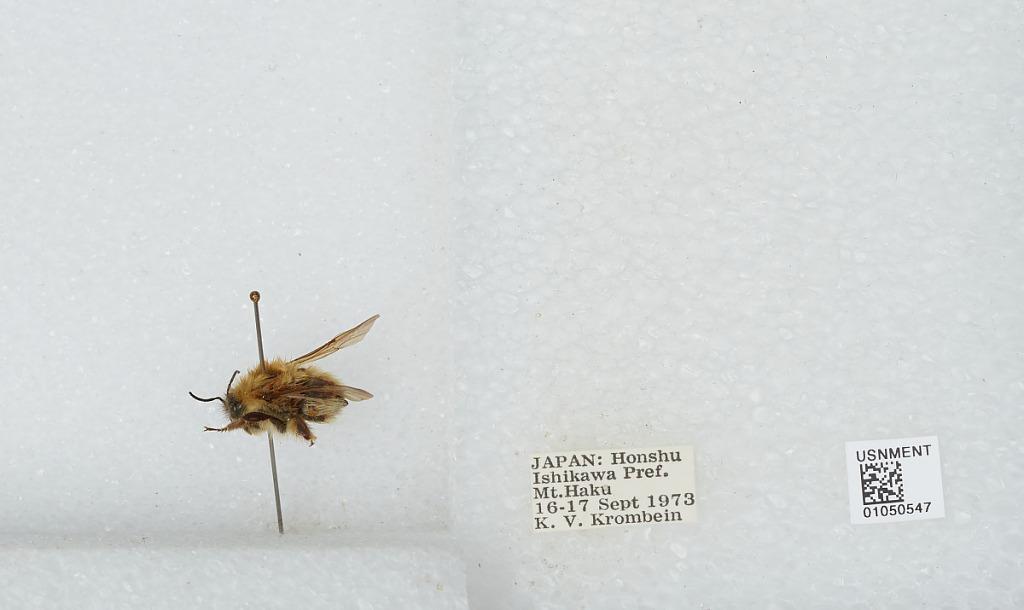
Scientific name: Bombus sp.
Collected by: K. Krombein
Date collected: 1973-9-16
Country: Japan
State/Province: Ishikawa
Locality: Honshu, Mt. Haku